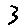
Label: 3